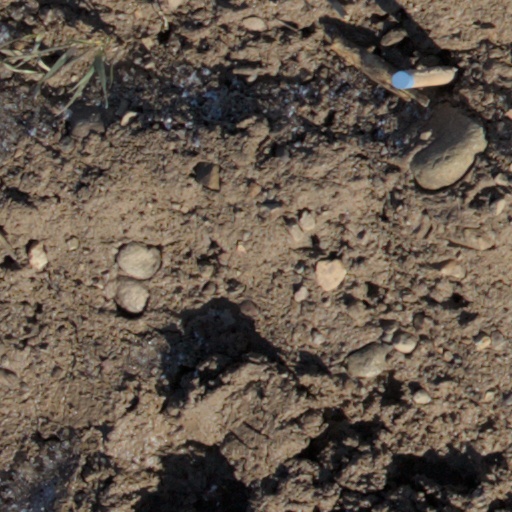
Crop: wheat